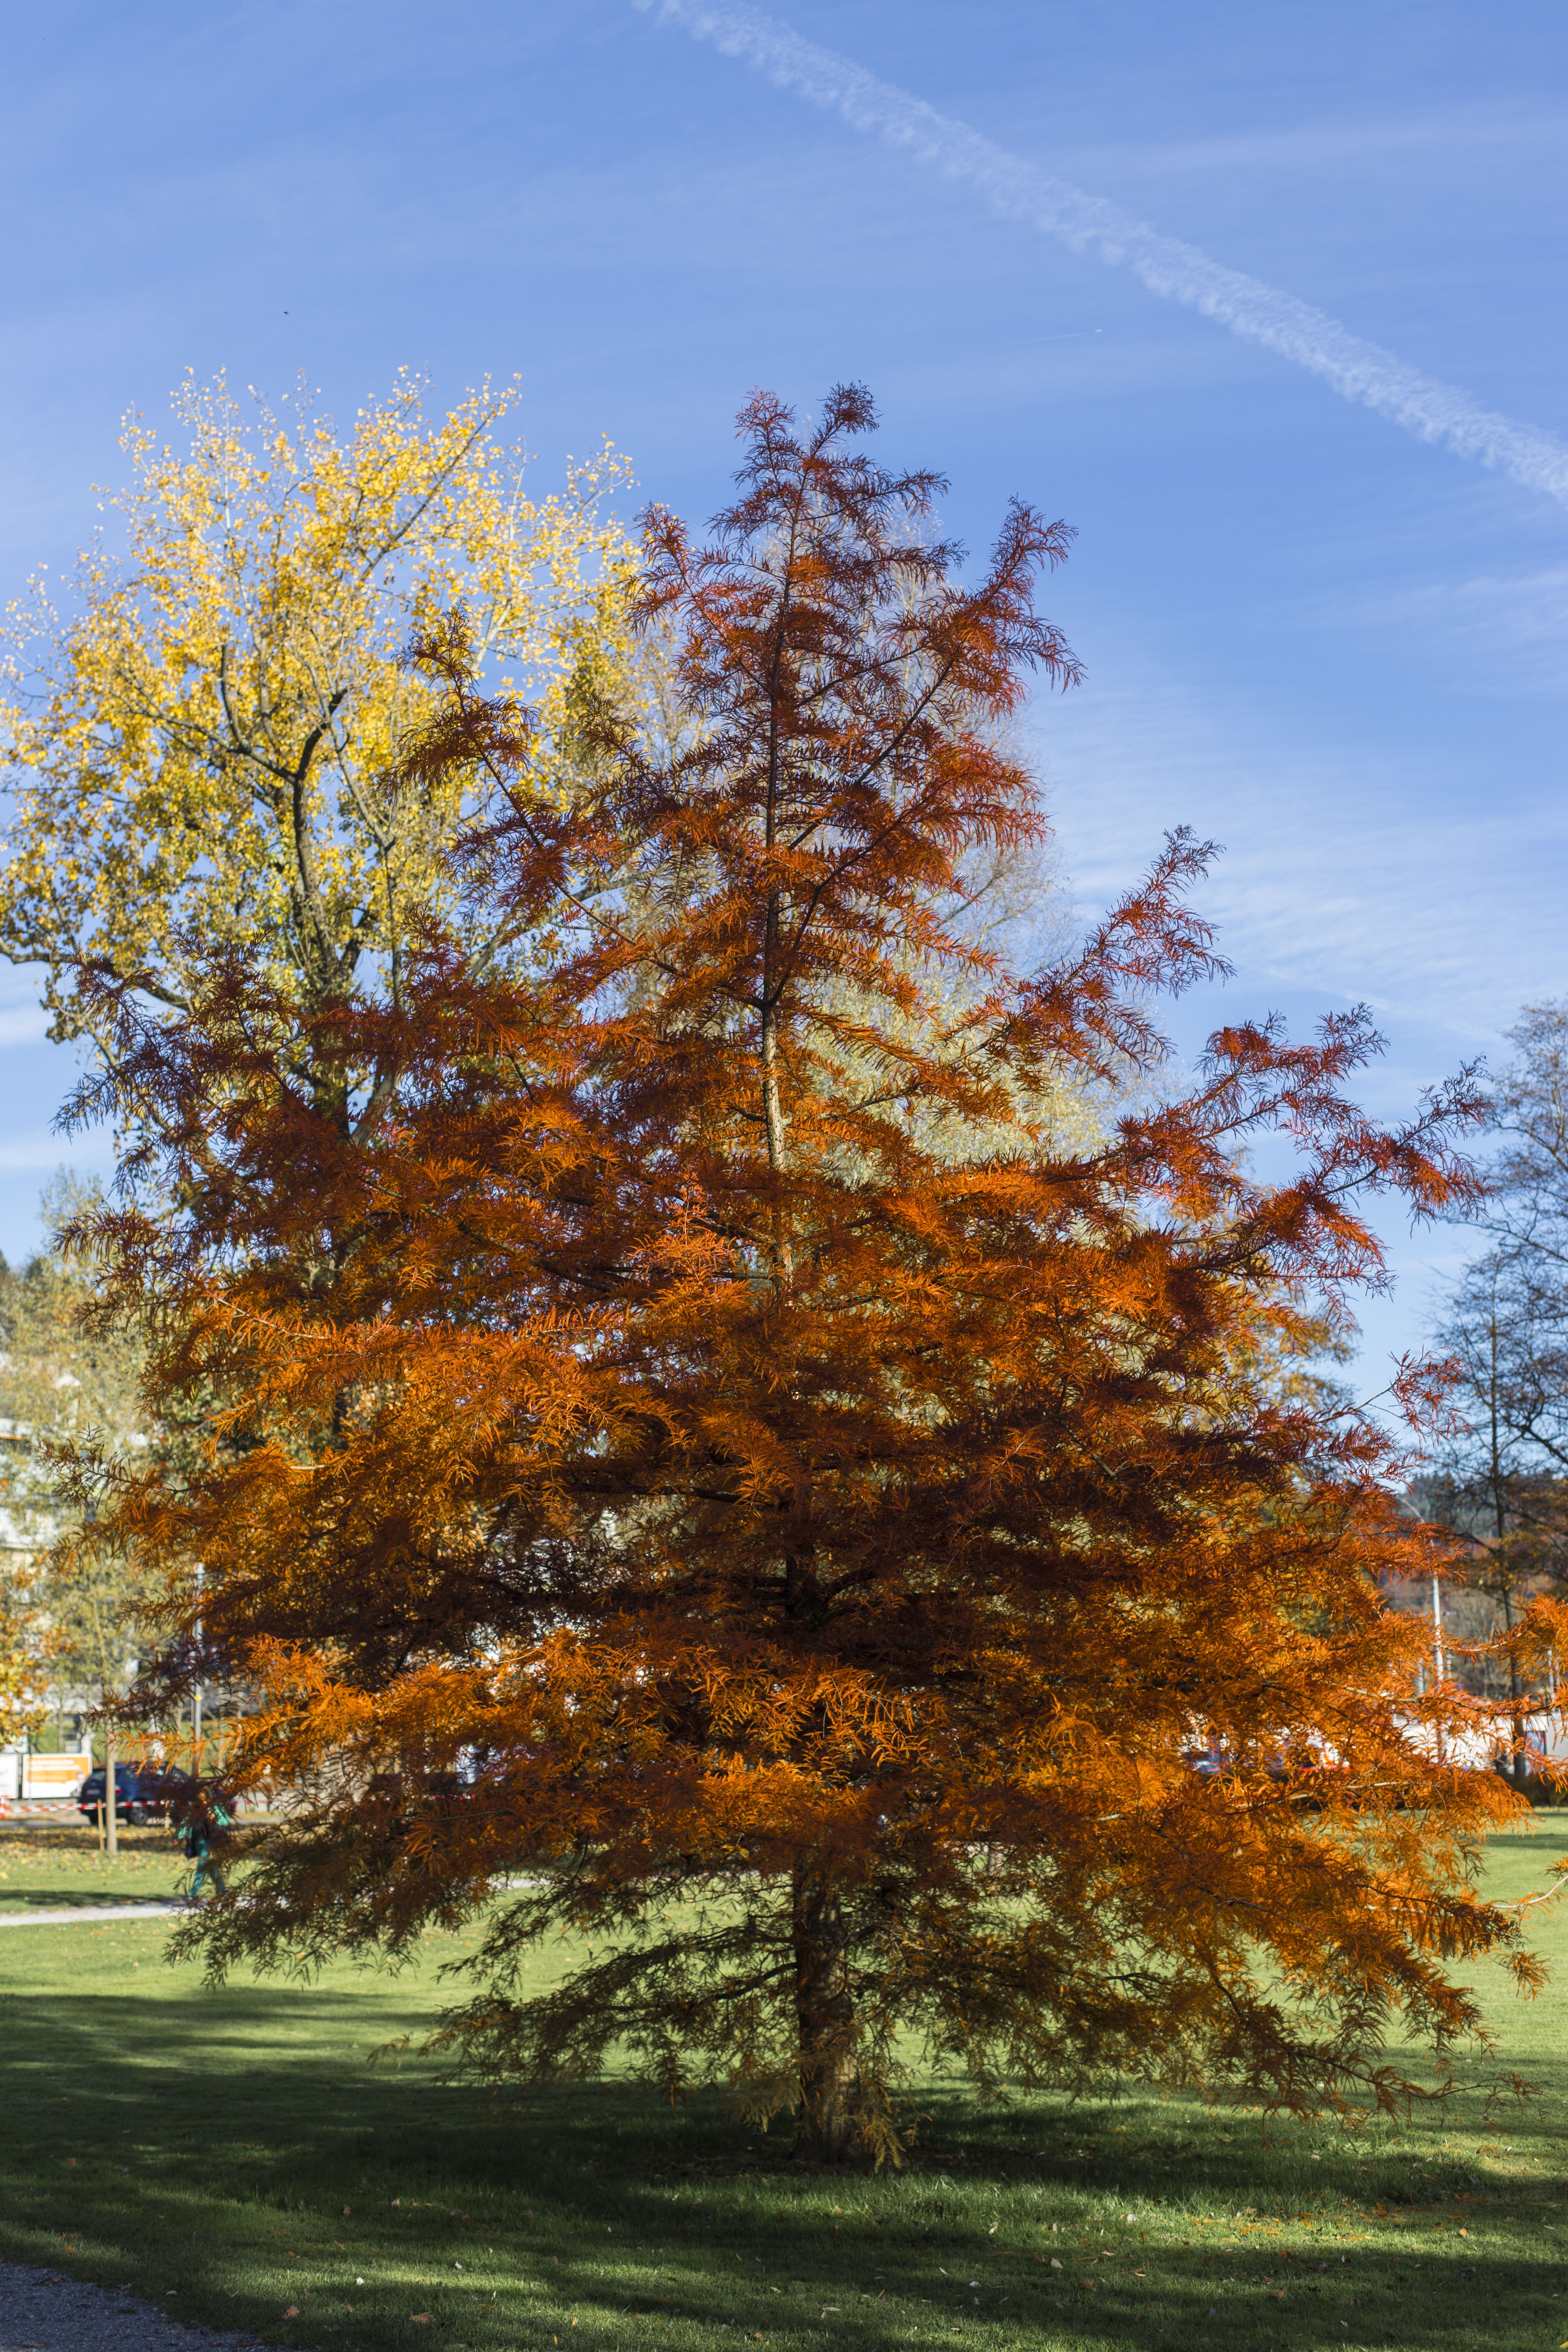
tree, nature, plant, sunlight, leaf, golden, red, color, autumn, colorful, season, emerge, leaves, gold, fall color, fall foliage, larch, golden autumn, late autumn, flowering plant, woody plant, land plant